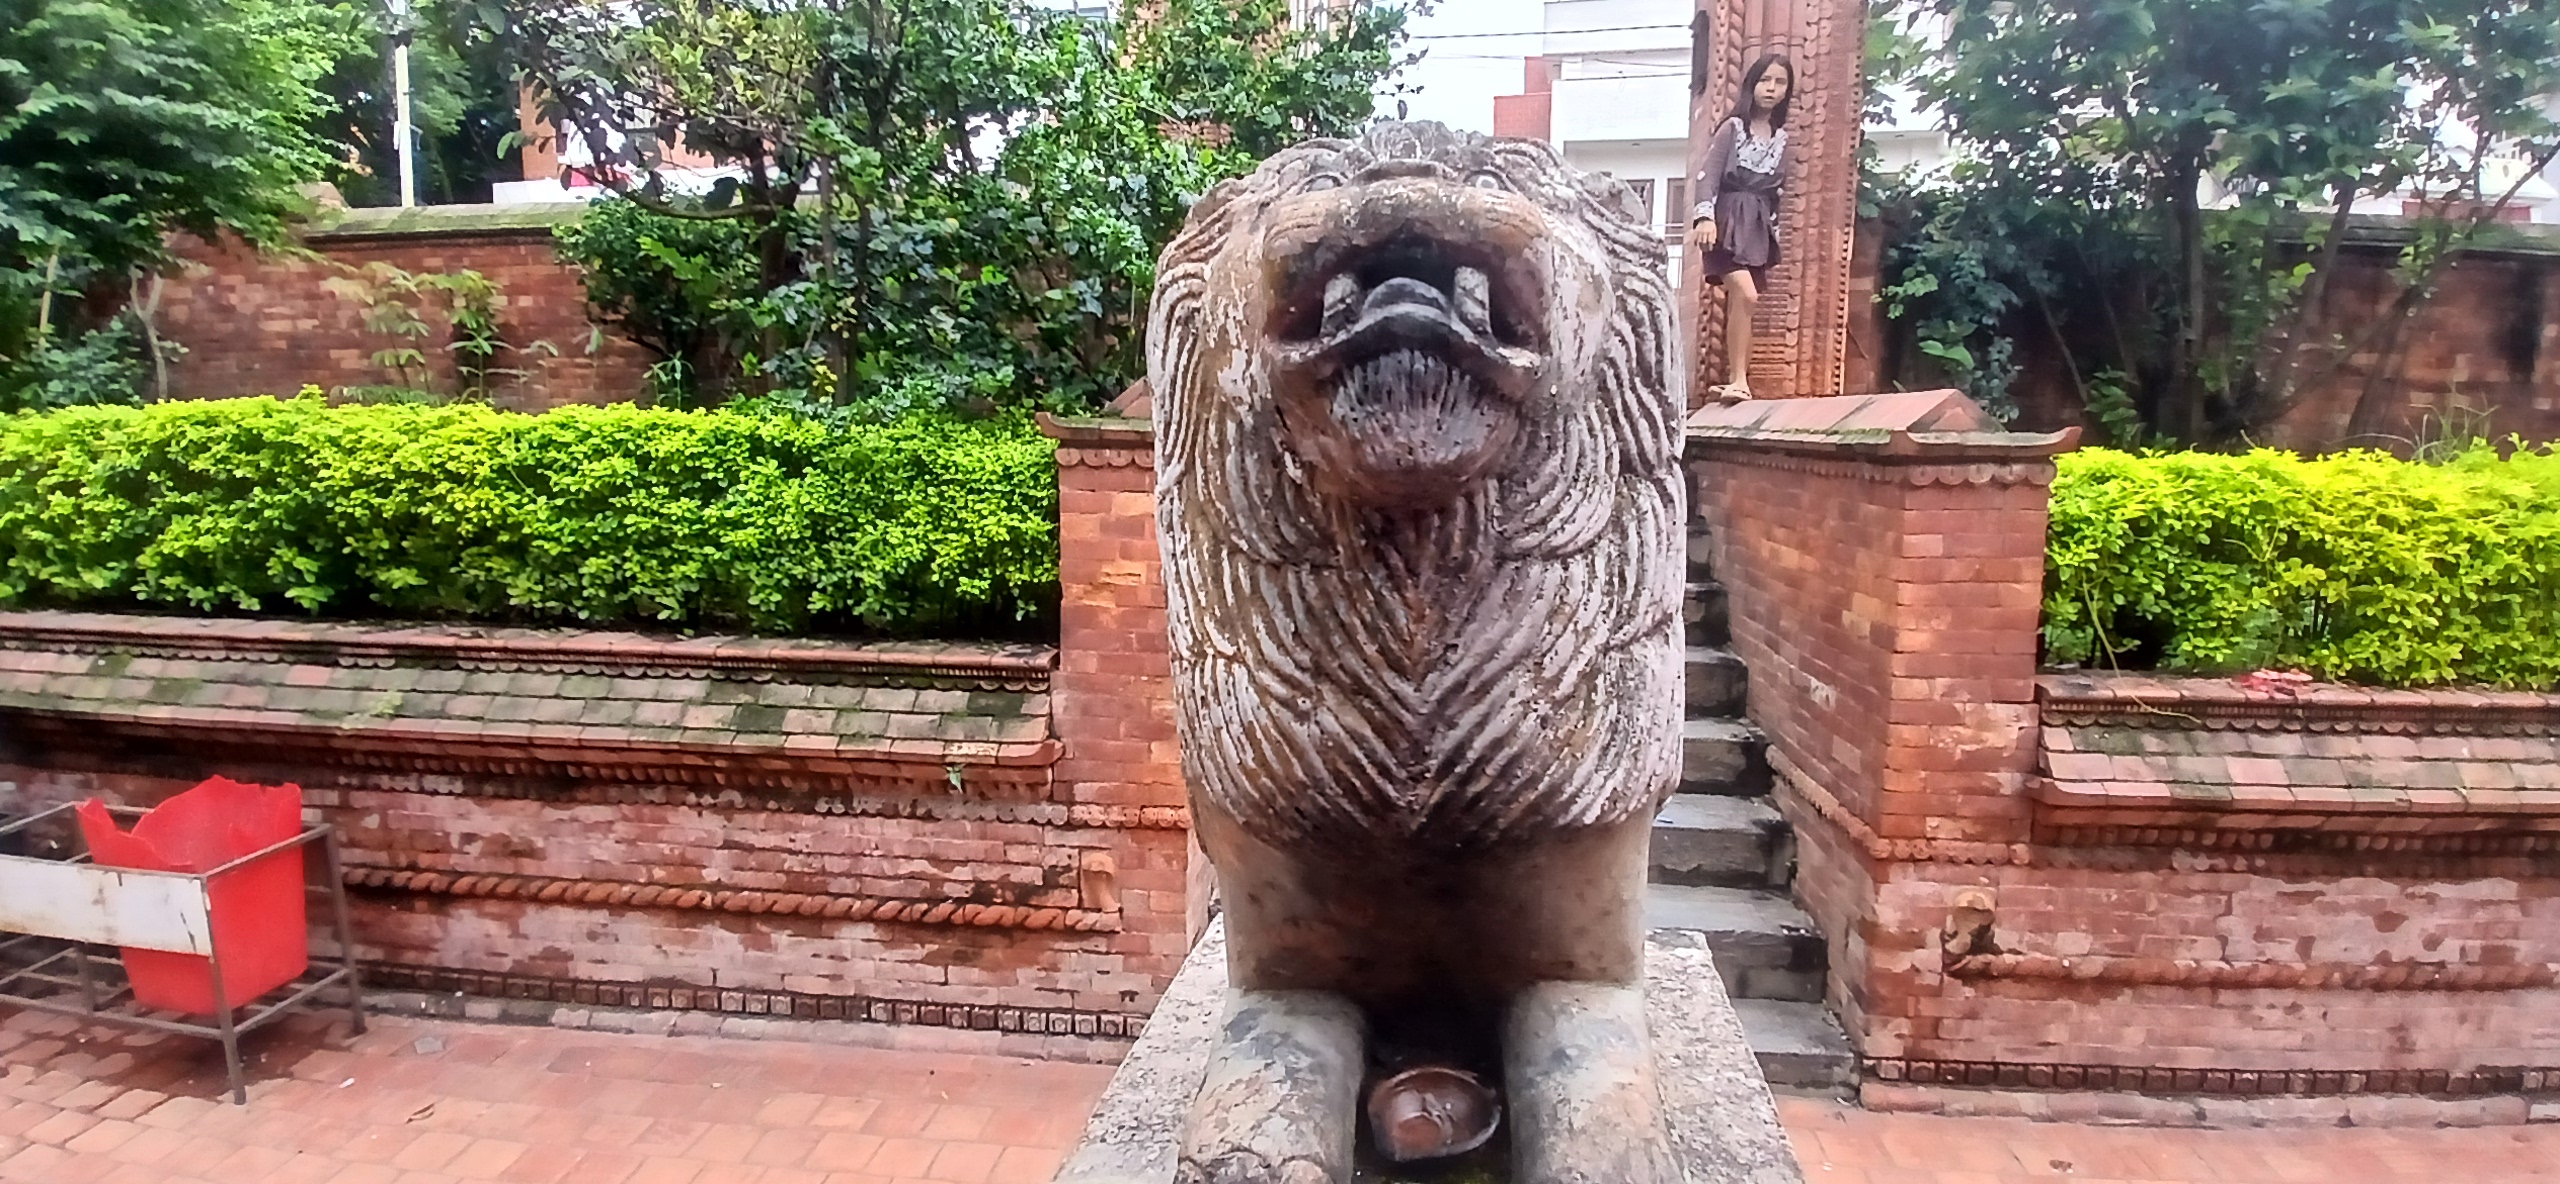
Heritage site: Chamundra_Mai